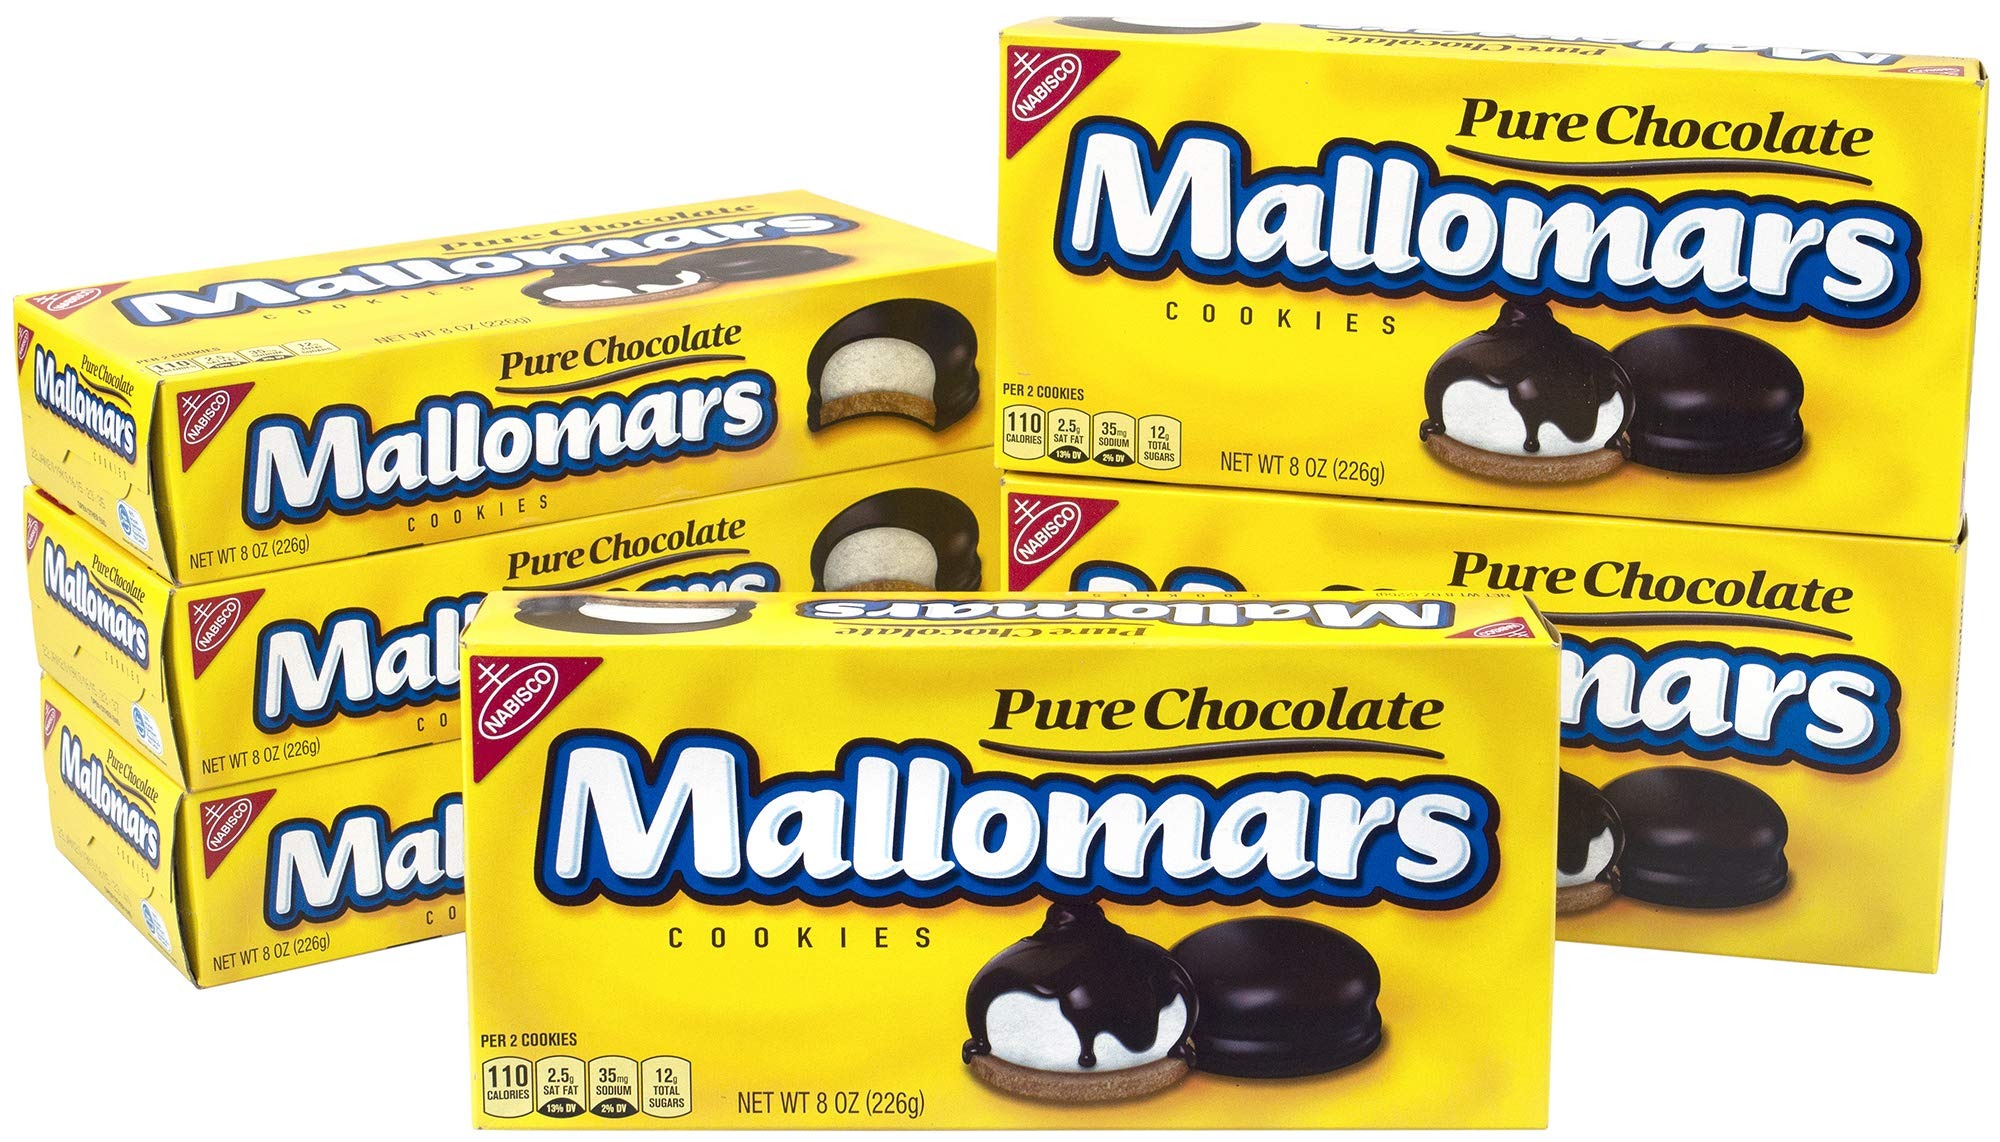
Item Name: Mallomars Pure Chocolate Cookies 8 ounce box (Pack of 3)
Bullet Point 1: Nabisco Mallomars Pure Chocolate Cookies holds 8 ounce of unit in a pack of 3 total of 24 ounce
Bullet Point 2: Made with pure chocolate and cocoa butter for rich flavor
Bullet Point 3: Cholesterol-free and no trans fats
Bullet Point 4: An awesome cookie only around during the cool months
Product Description: Case of 3- 8-ounce boxes of cookies (24 total ounces) Made with Pure chocolate and cocoa butter for rich flavor Cholesterol-free; no trans fats. An Awesome cookie only around during the cool months.
Value: 24.0
Unit: Ounce

Price: 8.045